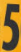
Number: 5